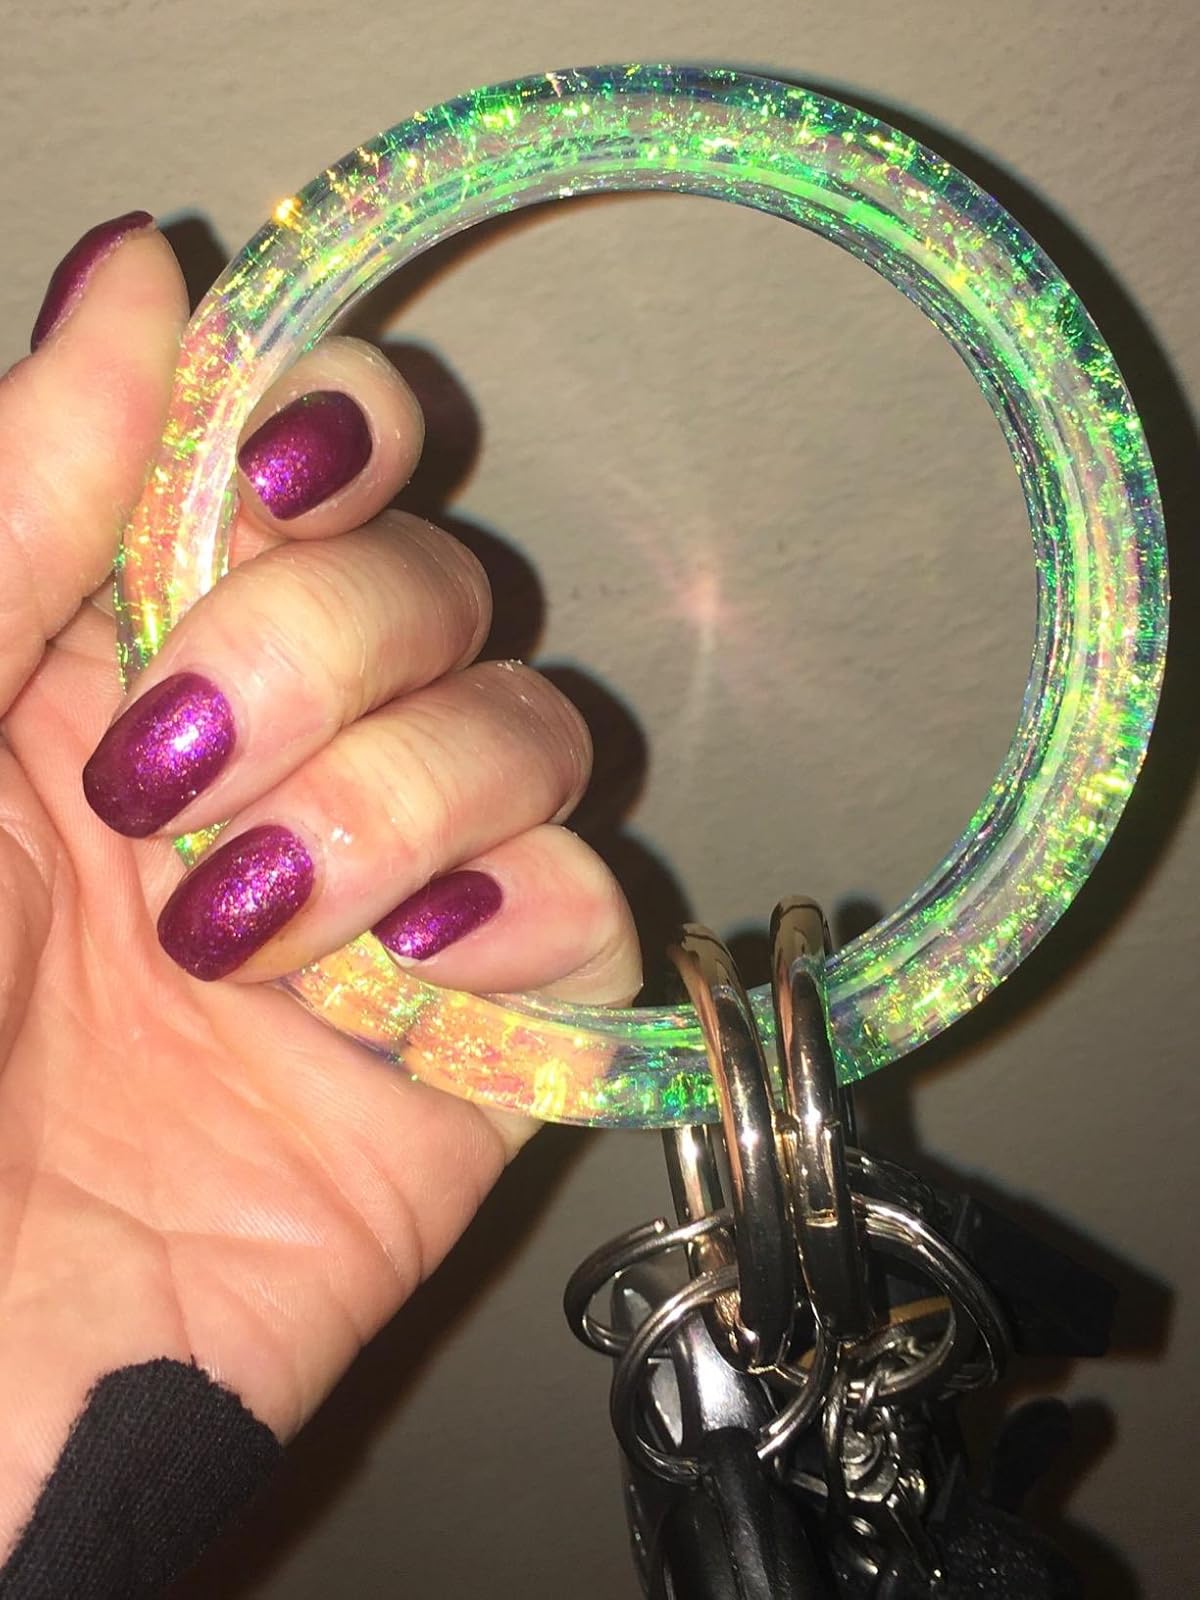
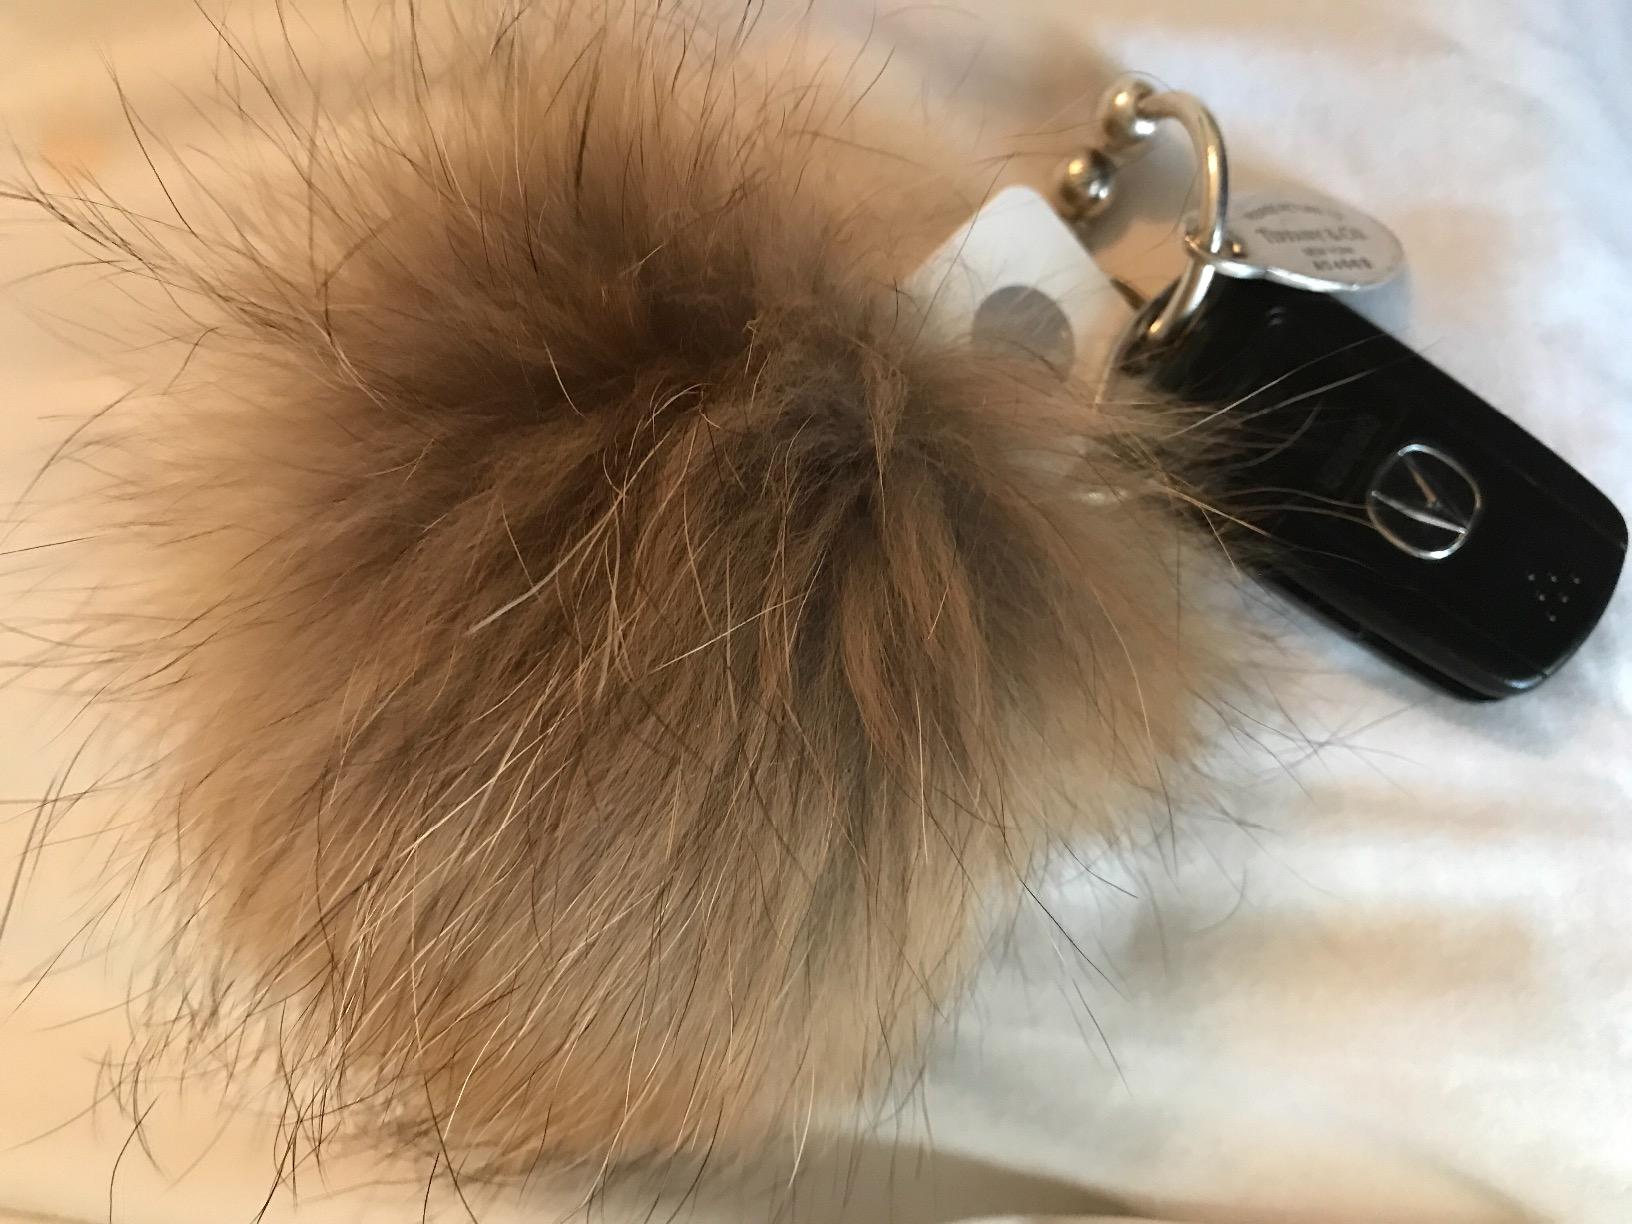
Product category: accessories_keychain
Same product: no